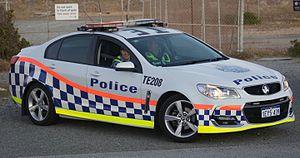
Le terme populaire automobile désigne un véhicule à roues, motorisé et destiné au transport terrestre de quelques personnes et de leurs bagages. L'abréviation populaire « voiture » est assez courante, bien que ce terme désigne de nombreux types de véhicules qui ne sont pas tous motorisés.